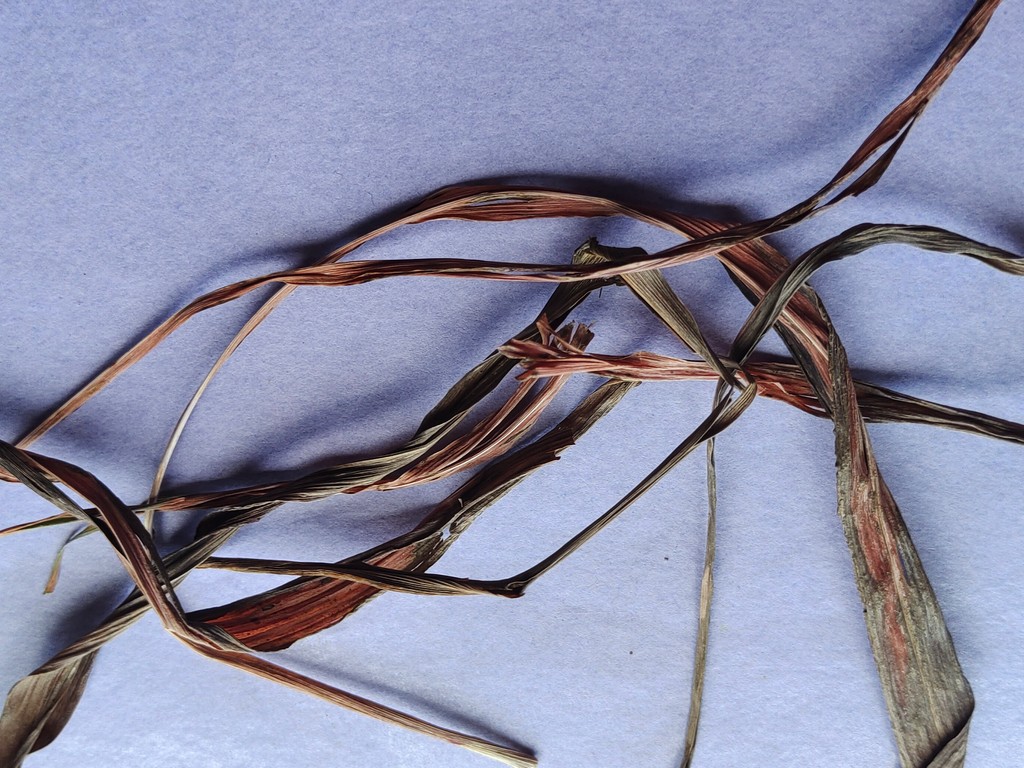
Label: Dried